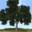
Label: oak_tree